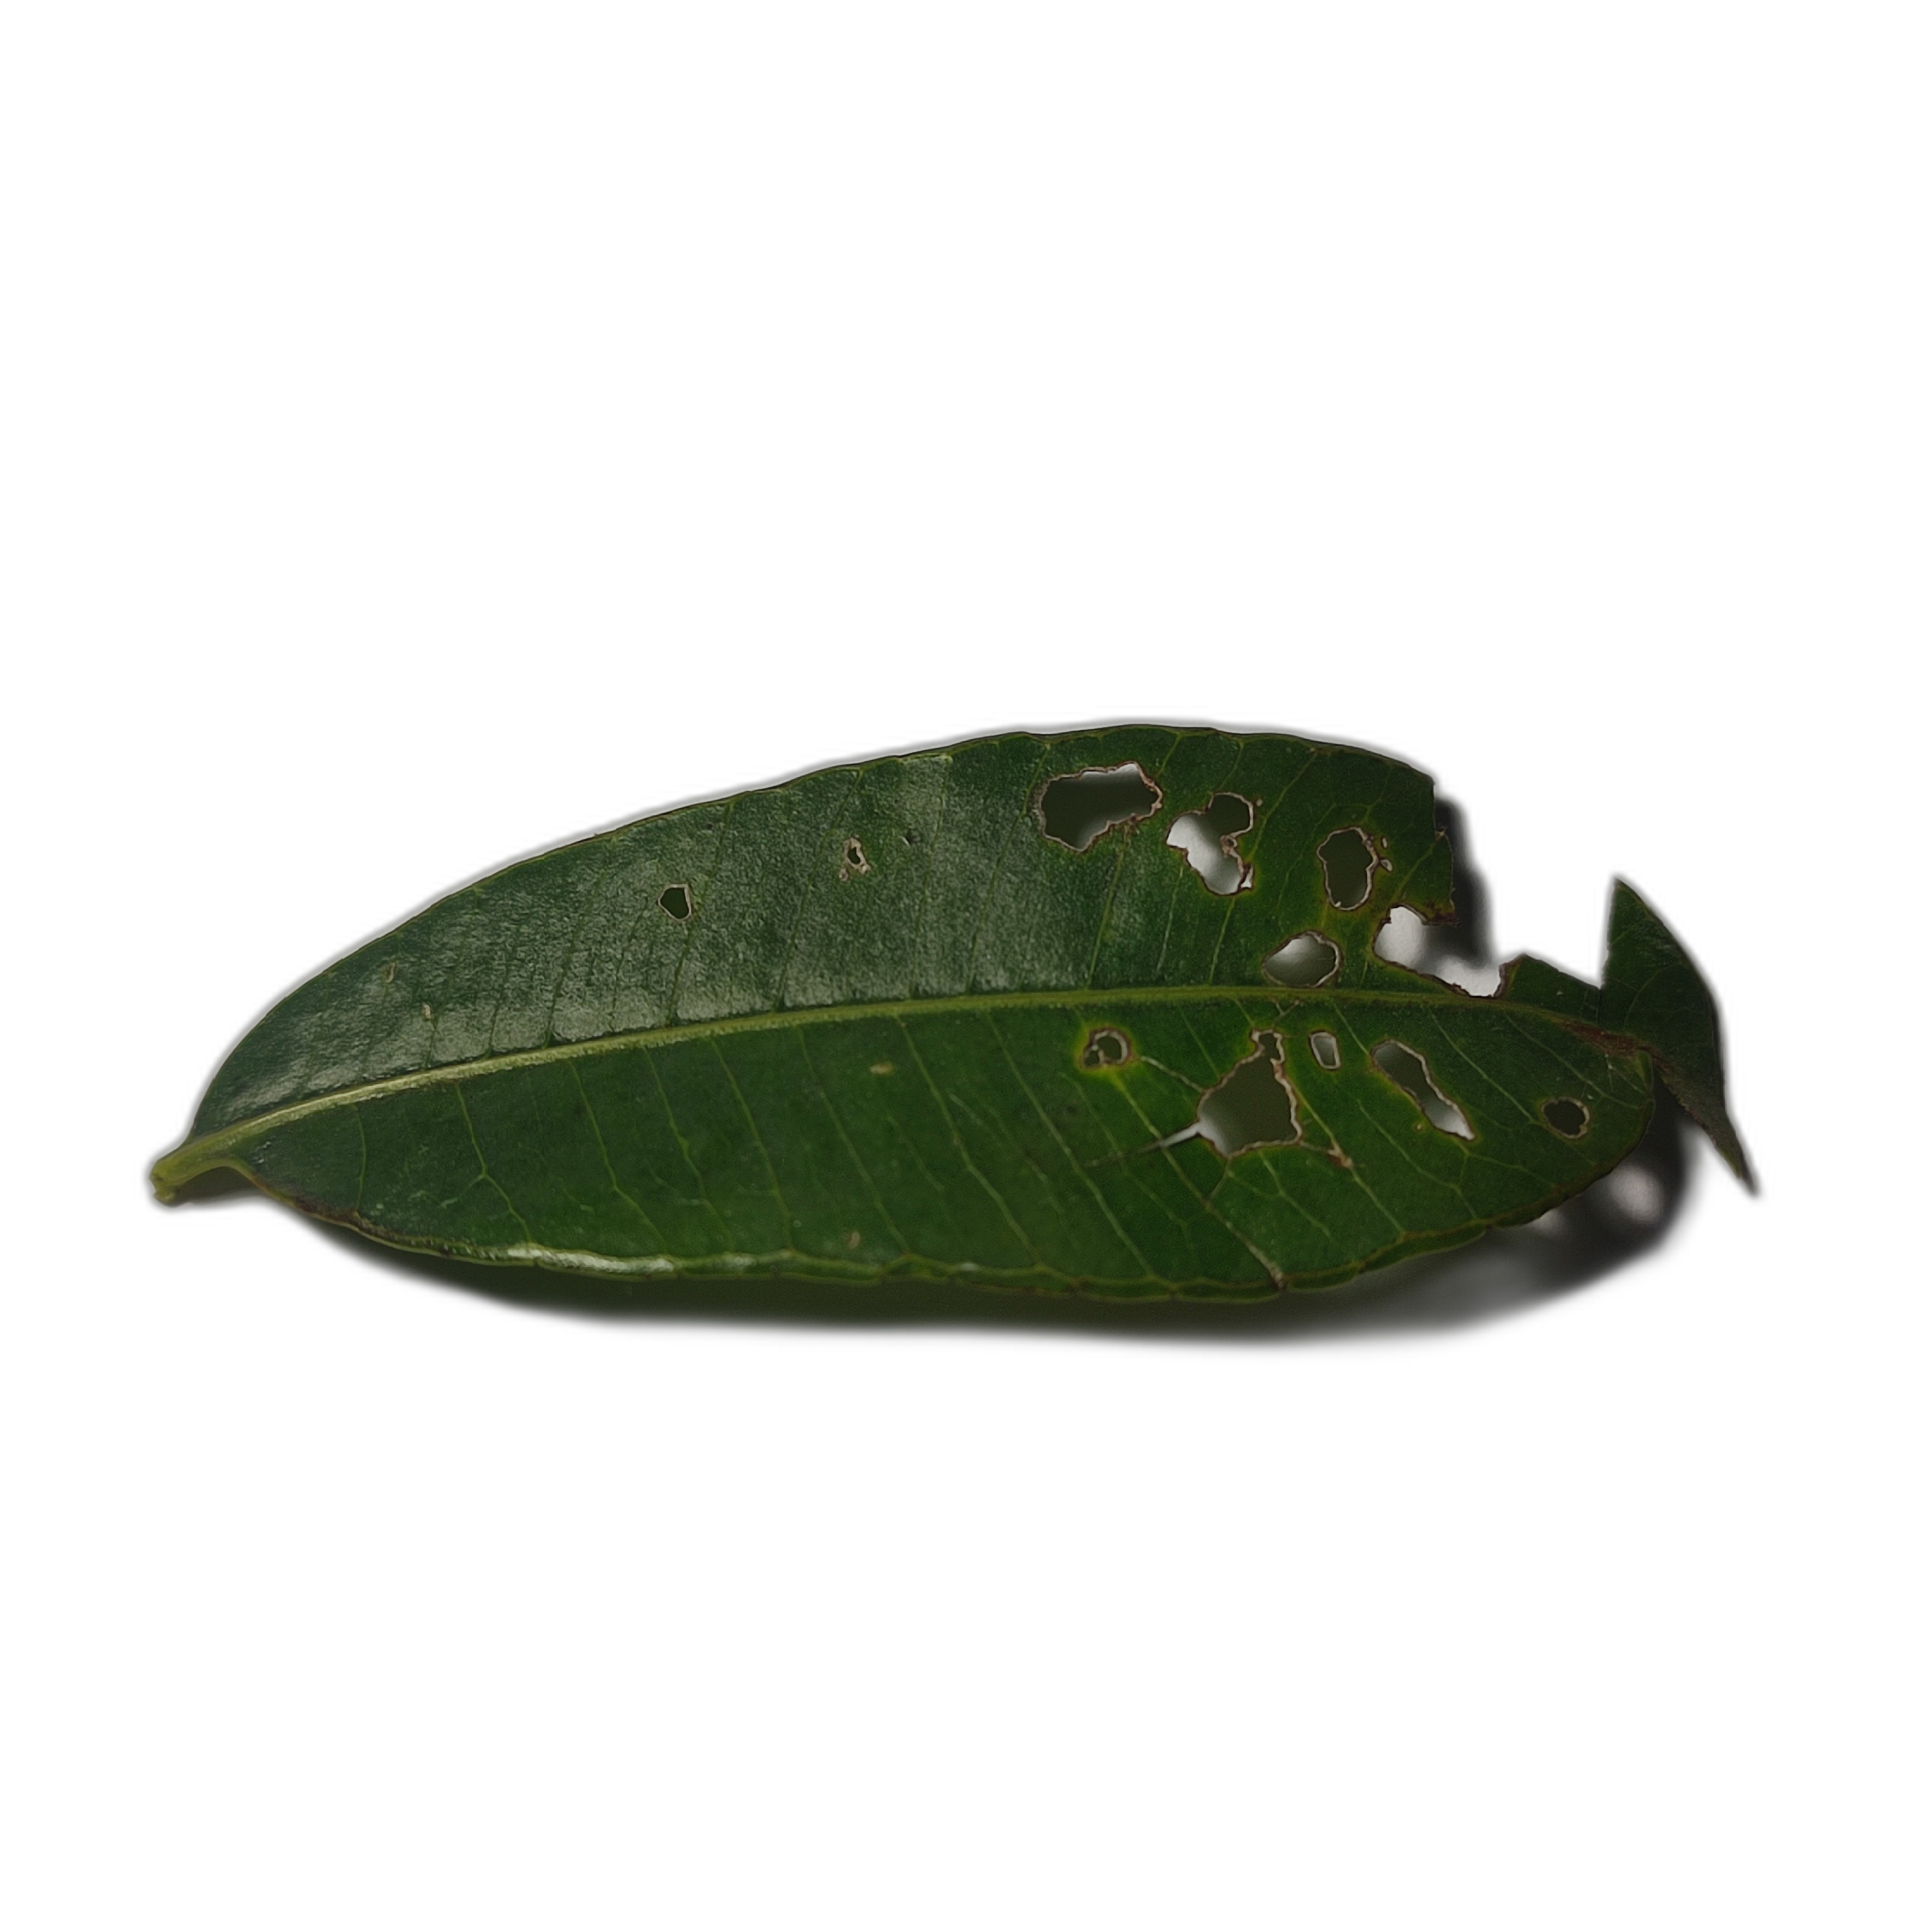
Label: not_healthy